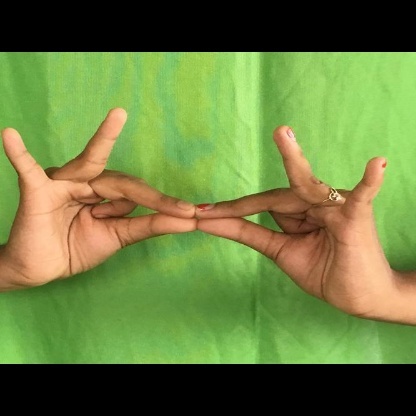
Mudra: Sakata